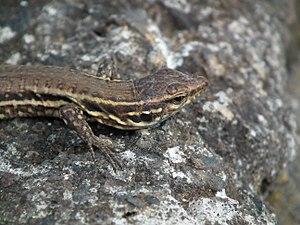
Un Gallotia galloti palmae (Gallotia galloti palmae) femelle
Gallotia galloti est une espèce de sauriens de la famille des Lacertidae.